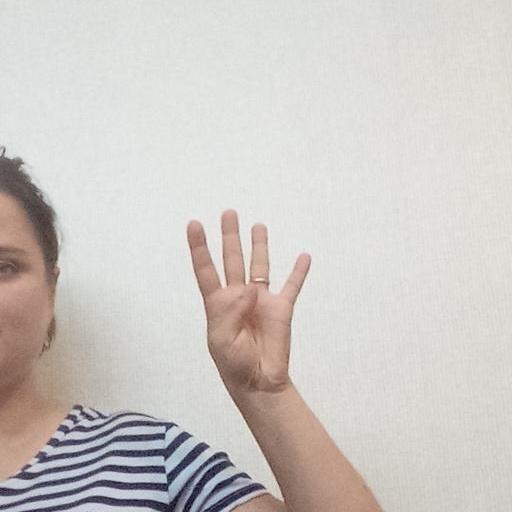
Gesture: four